Harry Lauder

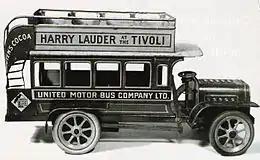
PreWW1 toy bus with Lauder advert

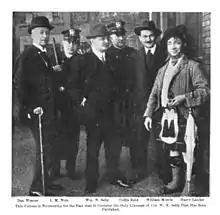
Henry Lauder [at right] Selig Studios

In 1905 Lauder's success in leading the Howard & Wyndham pantomime at the Theatre Royal, Glasgow, for which he wrote "I Love a Lassie", made him a national star, and he obtained contracts with Sir Edward Moss and others. Lauder then made a switch from music hall to variety theatre and undertook a tour of America in 1907. The following year, he performed a private show before Edward VII at Sandringham, and in 1911, he again toured the United States where he commanded $1,000 a night.